Willys MB

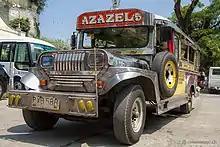
Jeepney

Since reconnaissance was one of the jeep's primary purposes, there was a demand for some armor from the start of production. Starting April 1942, the second T14 GMC 6×6 Willys MT-Tug chassis was converted to the T24 Scout Car. Though performing well in trials, the T24 was abandoned in the autumn in favor of the M8 & M20 Light Armored Car. Concurrently, the Ordnance Corps was pushed to work on a lightly armored reconnaissance design, based on the standard Willys 4×4 jeep. Different armor configurations were tested on the T25 through T25E3 prototypes respectively.